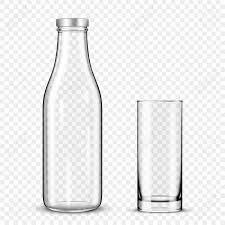
Waste category: glass